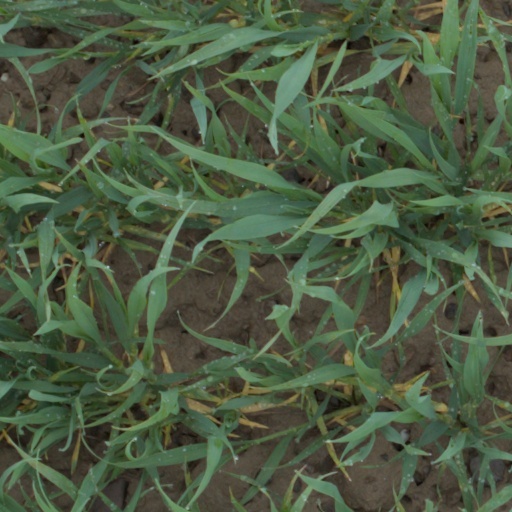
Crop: wheat